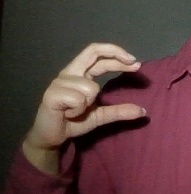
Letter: thal